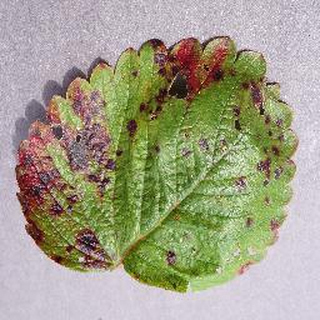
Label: strawberry_leaf_scorch